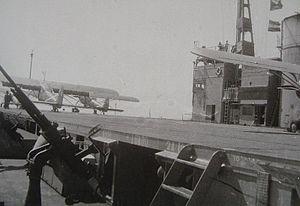
L'Akitsu Maru était un navire dépôt de débarquement et un porte-avions d'escorte japonais, utilisé par la Marine impériale japonaise pendant la Seconde Guerre mondiale.
Le Kokusai Ki-76, ou Avion de liaison et commandement de type 3, était un avion de liaison et d'observation japonais qui servit pendant la Seconde Guerre mondiale. Sa désignation auprès des Alliés était « Stella ».
L'Armée impériale japonaise est la composante terrestre des forces armées de l'Empire du Japon de 1867 à 1945. Entre 1894 et 1945, l'Armée impériale nippone participa à deux guerres sino-japonaises, à la guerre russo-japonaise, à la colonisation de Corée, à la Première Guerre mondiale, à la constitution de l'État fantoche du Mandchoukouo et aux campagnes d'Asie et du Pacifique.